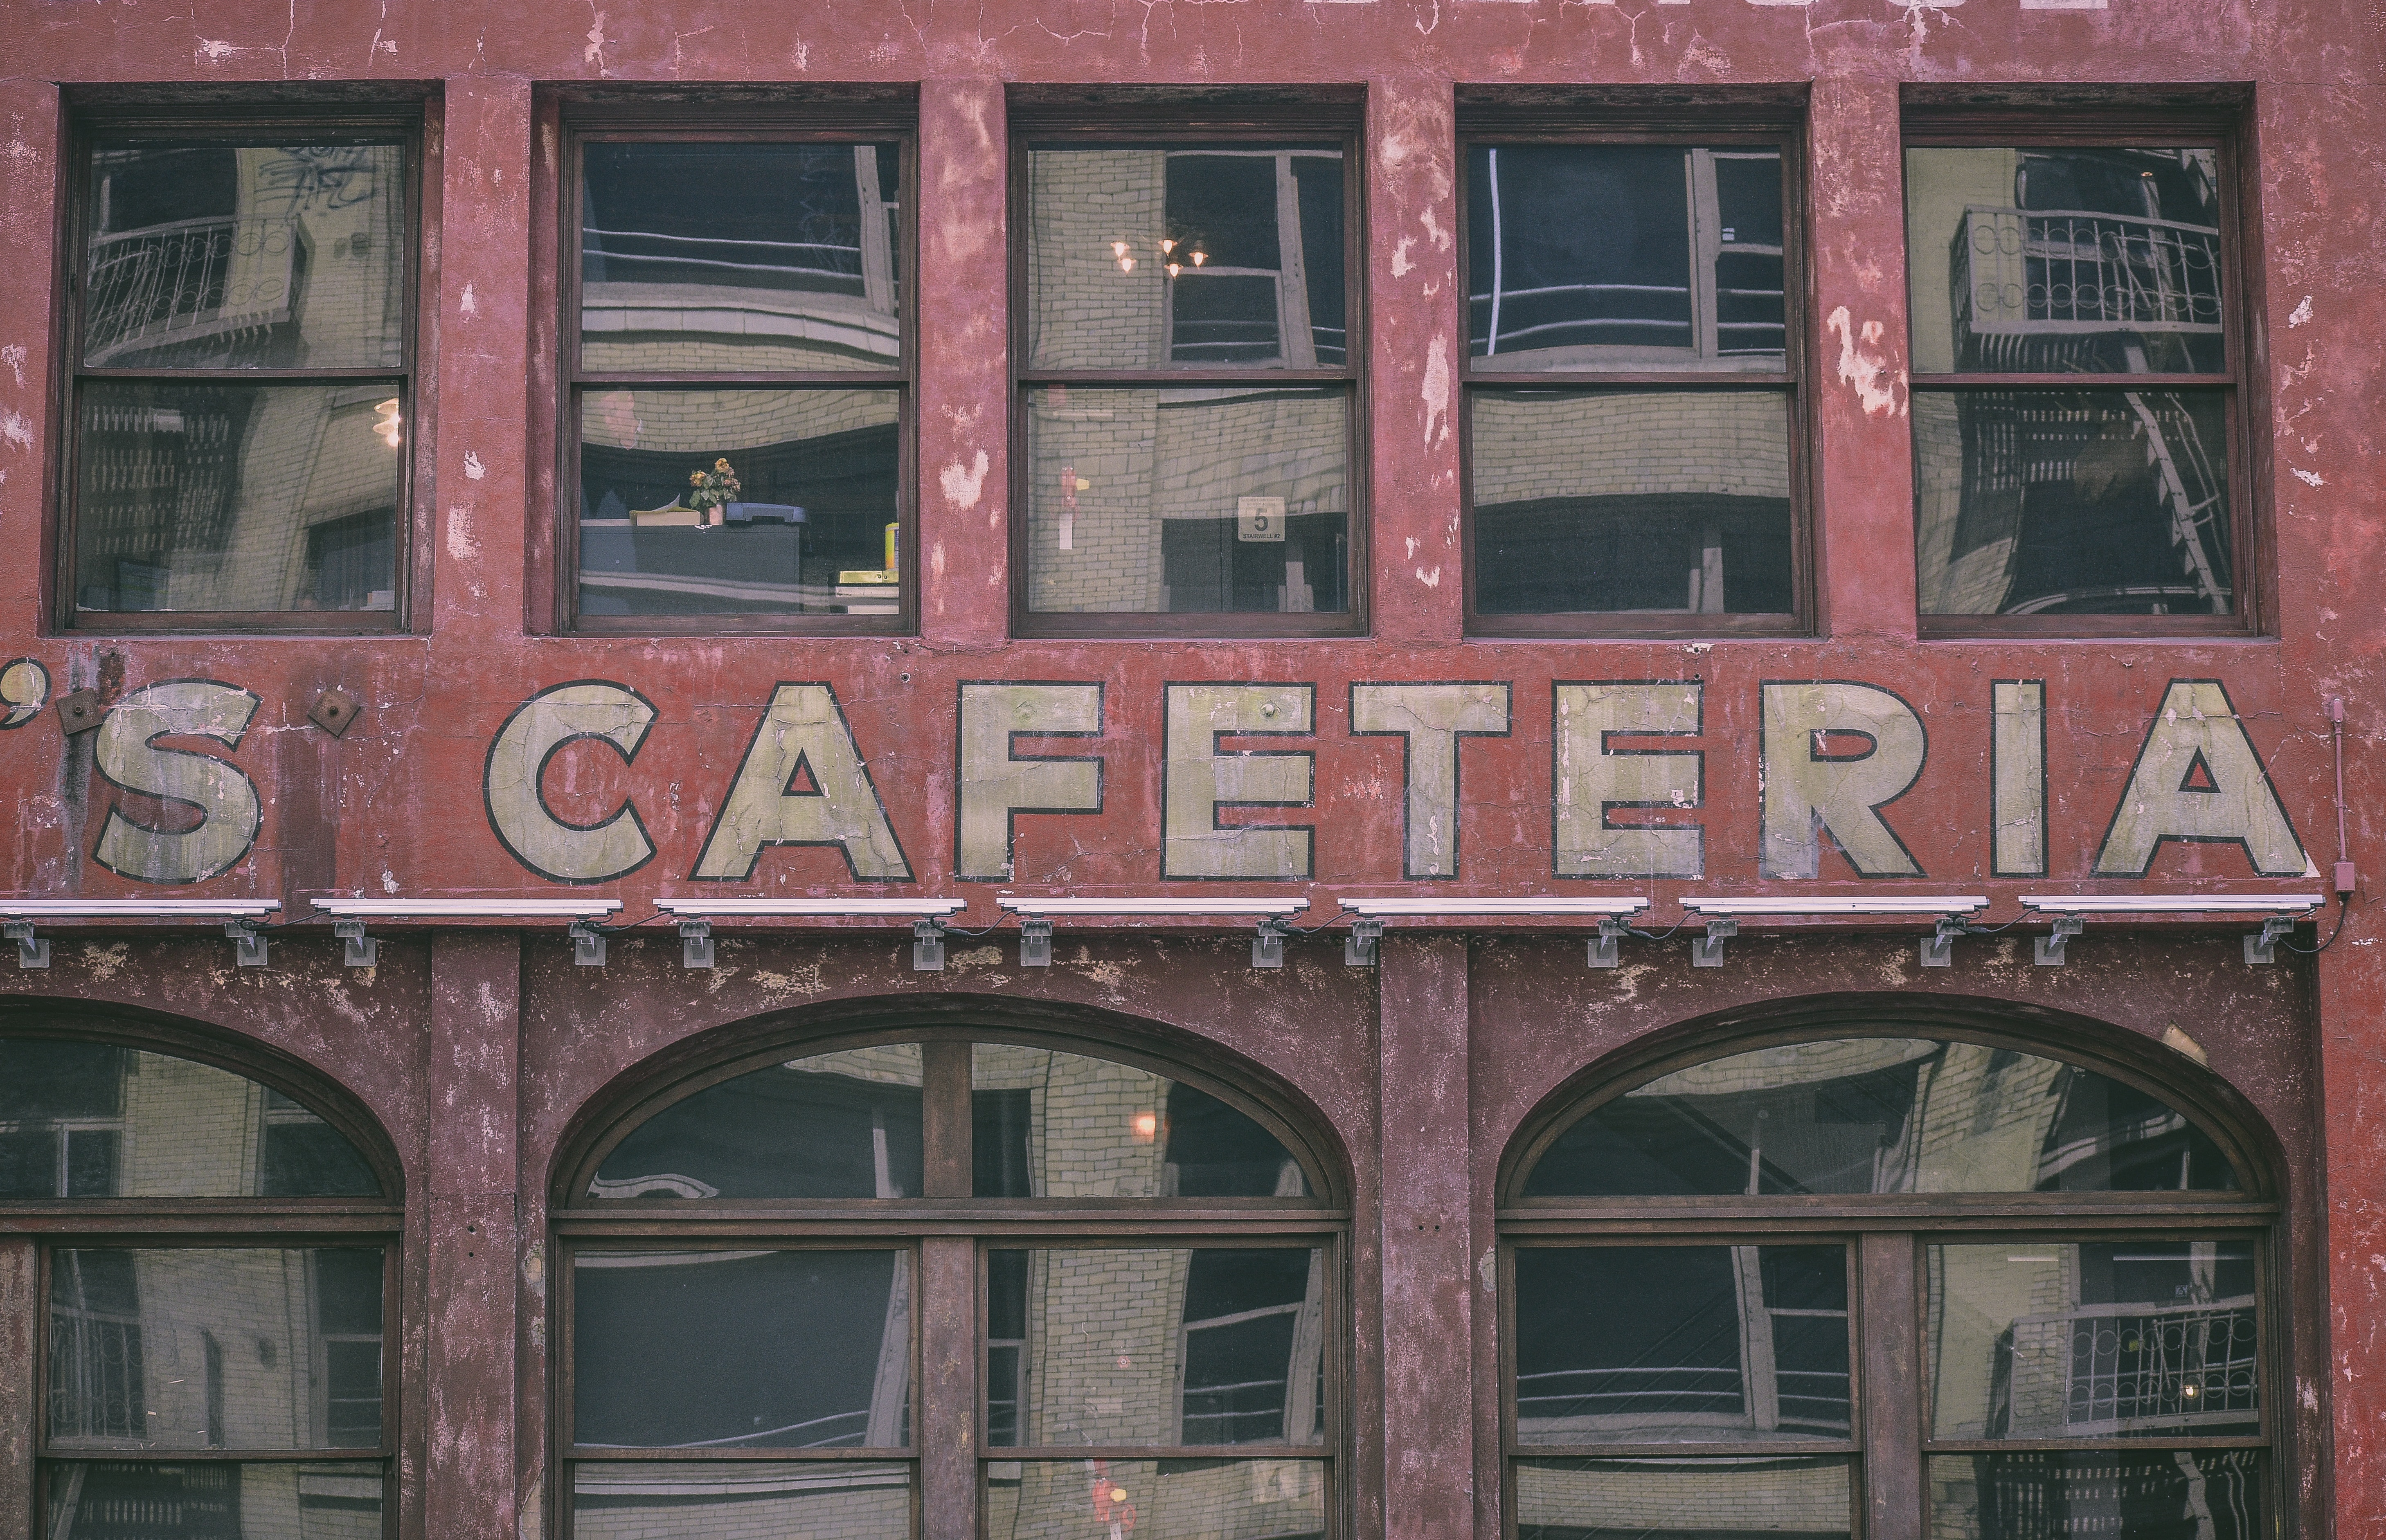
text, building, facade, architecture, pink, window, brickwork, brick, font, house, real estate, door, signage, arch